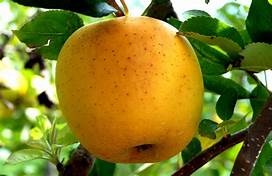
Label: apple